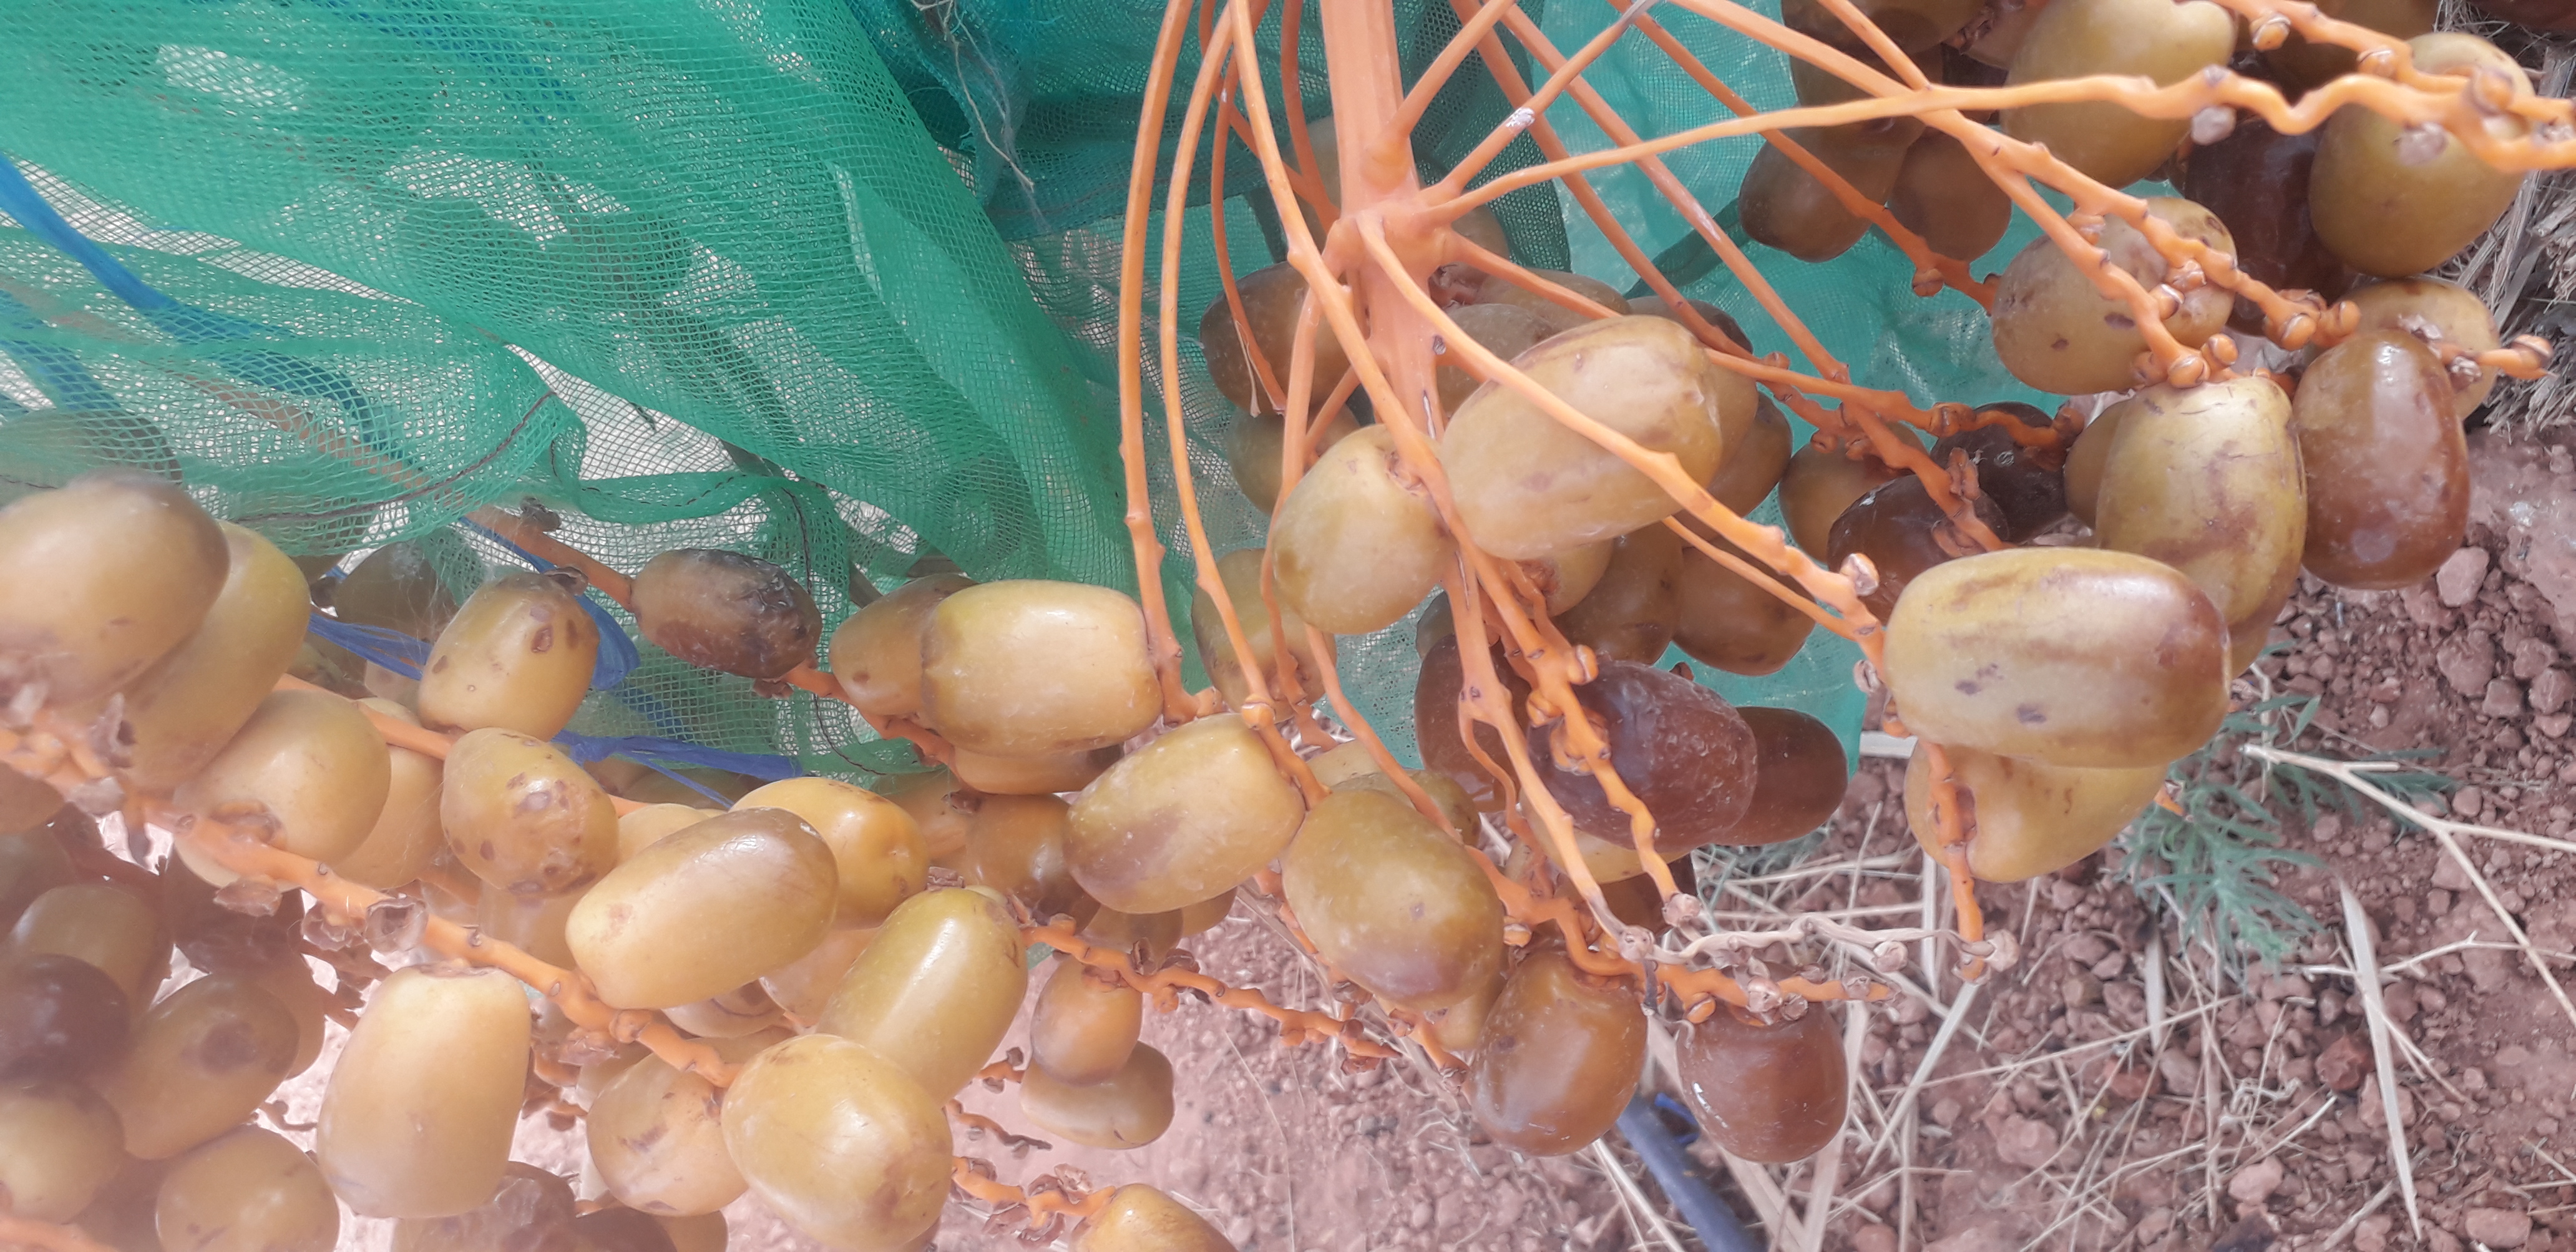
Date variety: Boufagous